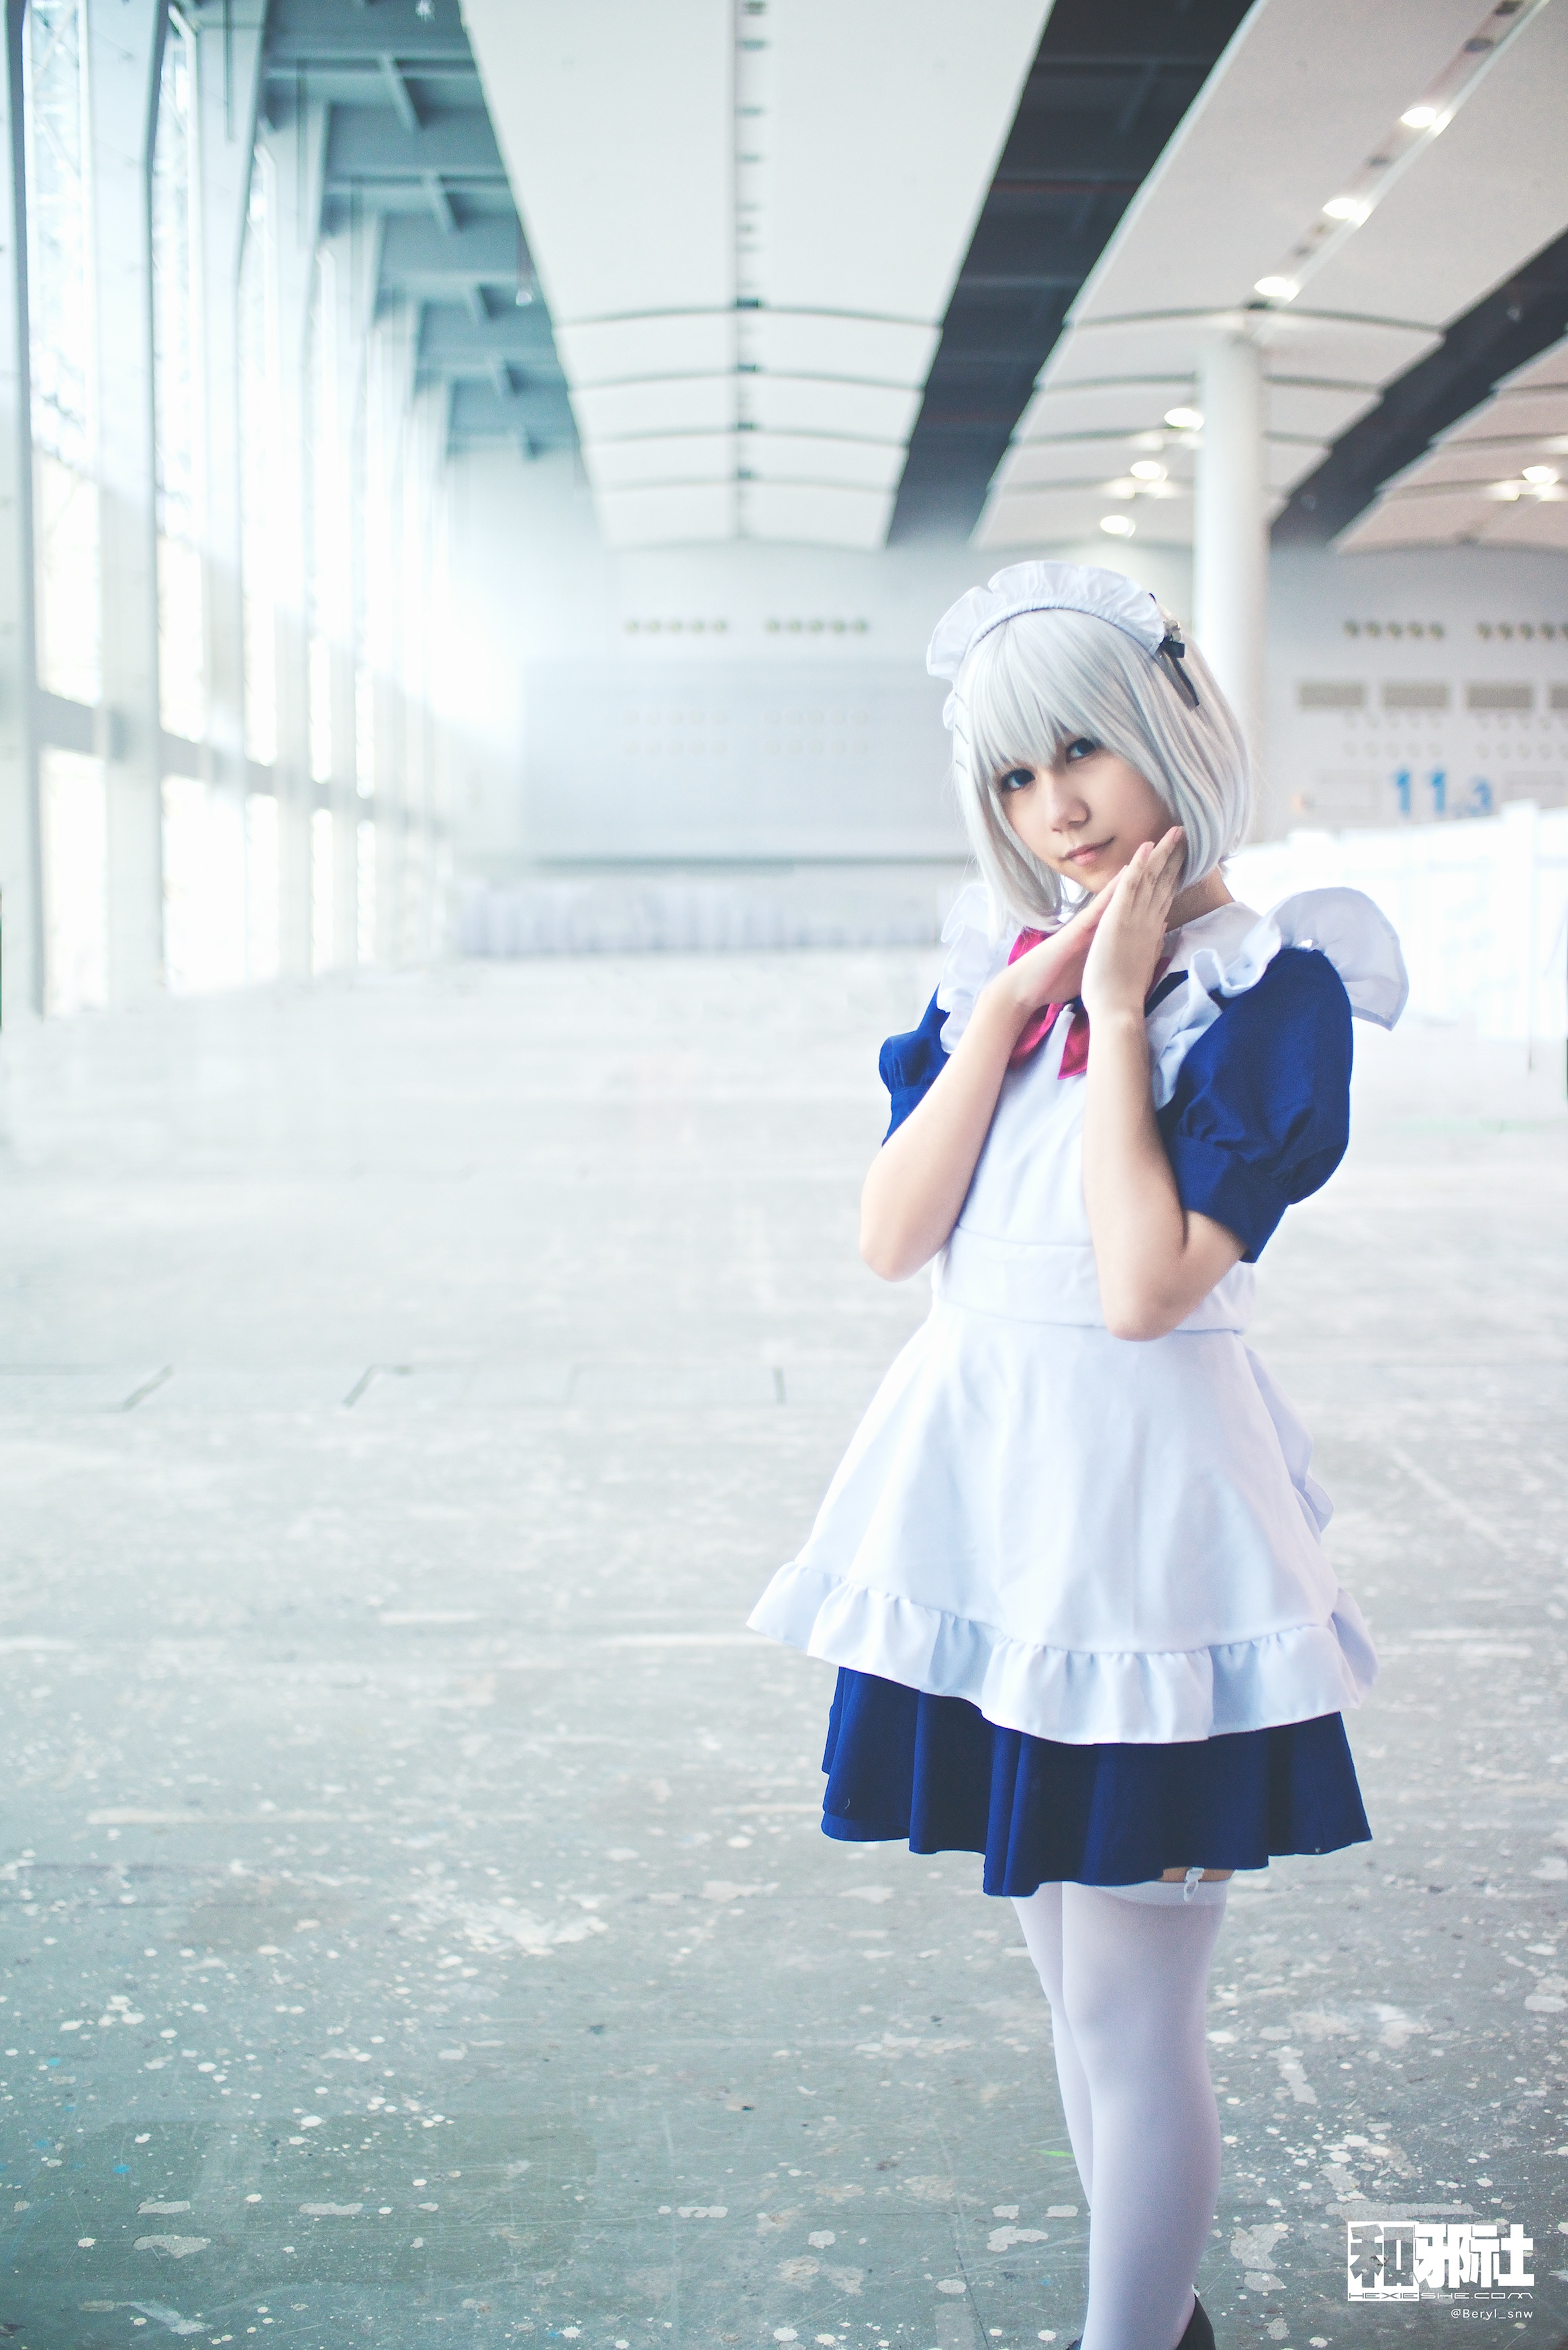
girl, cute, summer, blue, nikon, clothing, cosplay, 2014, 35mm, canton, costume, china, manuallensnocpu, anime, comic, comiccon, guangzhou, anijoy